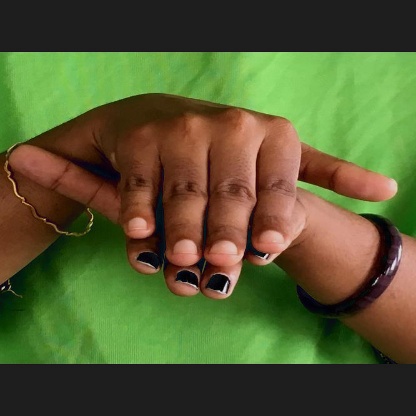
Mudra: Matsya